Cardiff city centre

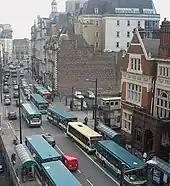
The southern end of Westgate Street towards the perpendicular Wood Street

Dumfries Place is named after the Earl of Dumfries, a courtesy title given to the Marquis of Bute's eldest son.